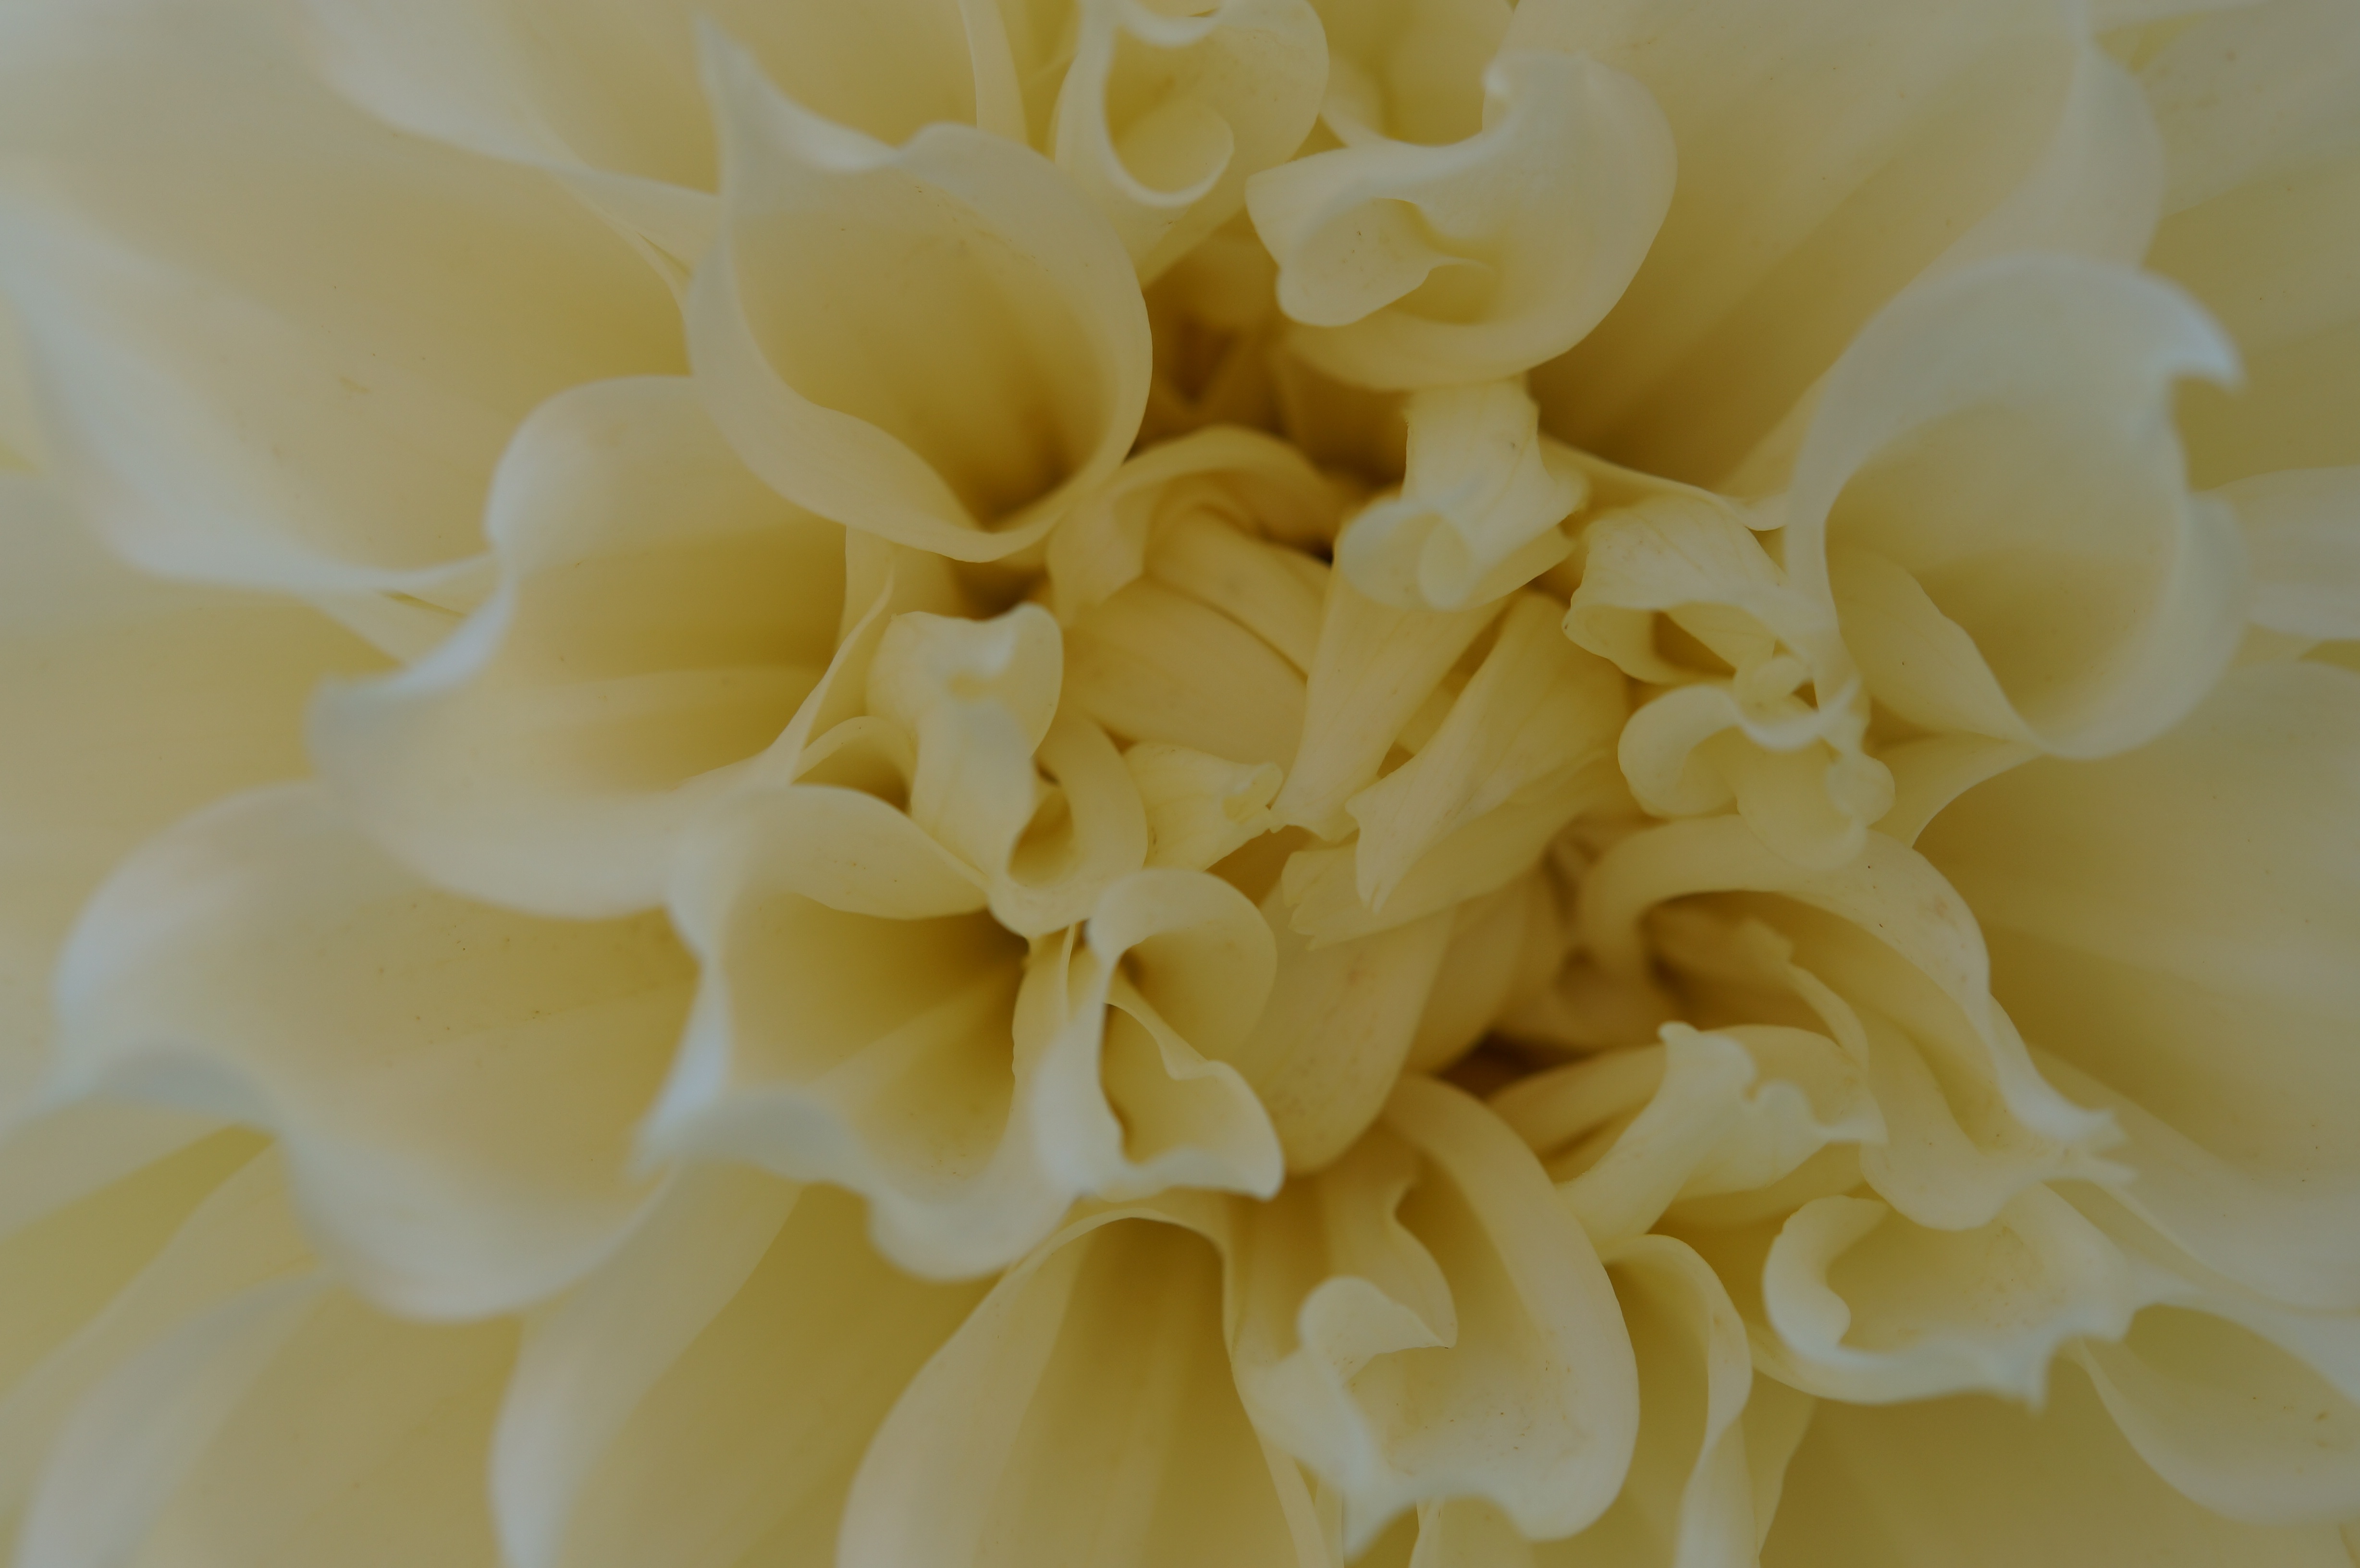
plant, white, photography, flower, petal, yellow, flora, close up, peony, macro photography, flowering plant, flower bouquet, land plant